Expressway Monitoring and Advisory System

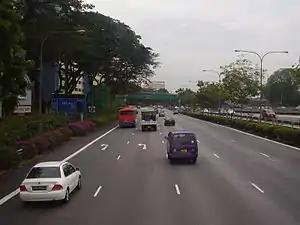
A small EMAS signboard along the Pan Island Expressway before its interchange with the Central Expressway.

EMAS consists of a network of electronic cameras and LED signboards located at strategic points along the expressways. The cameras transmit data to the ITS Centre, located at Clemenceau Avenue. In the Centre, staff monitor the data 24 hours a day, looking out for signs of accidents. When an accident occurs, the appropriate agencies, such as the Traffic Police and SCDF, are notified. Warning messages are then displayed on the signboards to inform motorists of the accident and allow them to make alternative travel plans. When the expressways are free of accidents, the signboards are used to display other informational messages, such as road safety reminders, planned road closures, or road works.